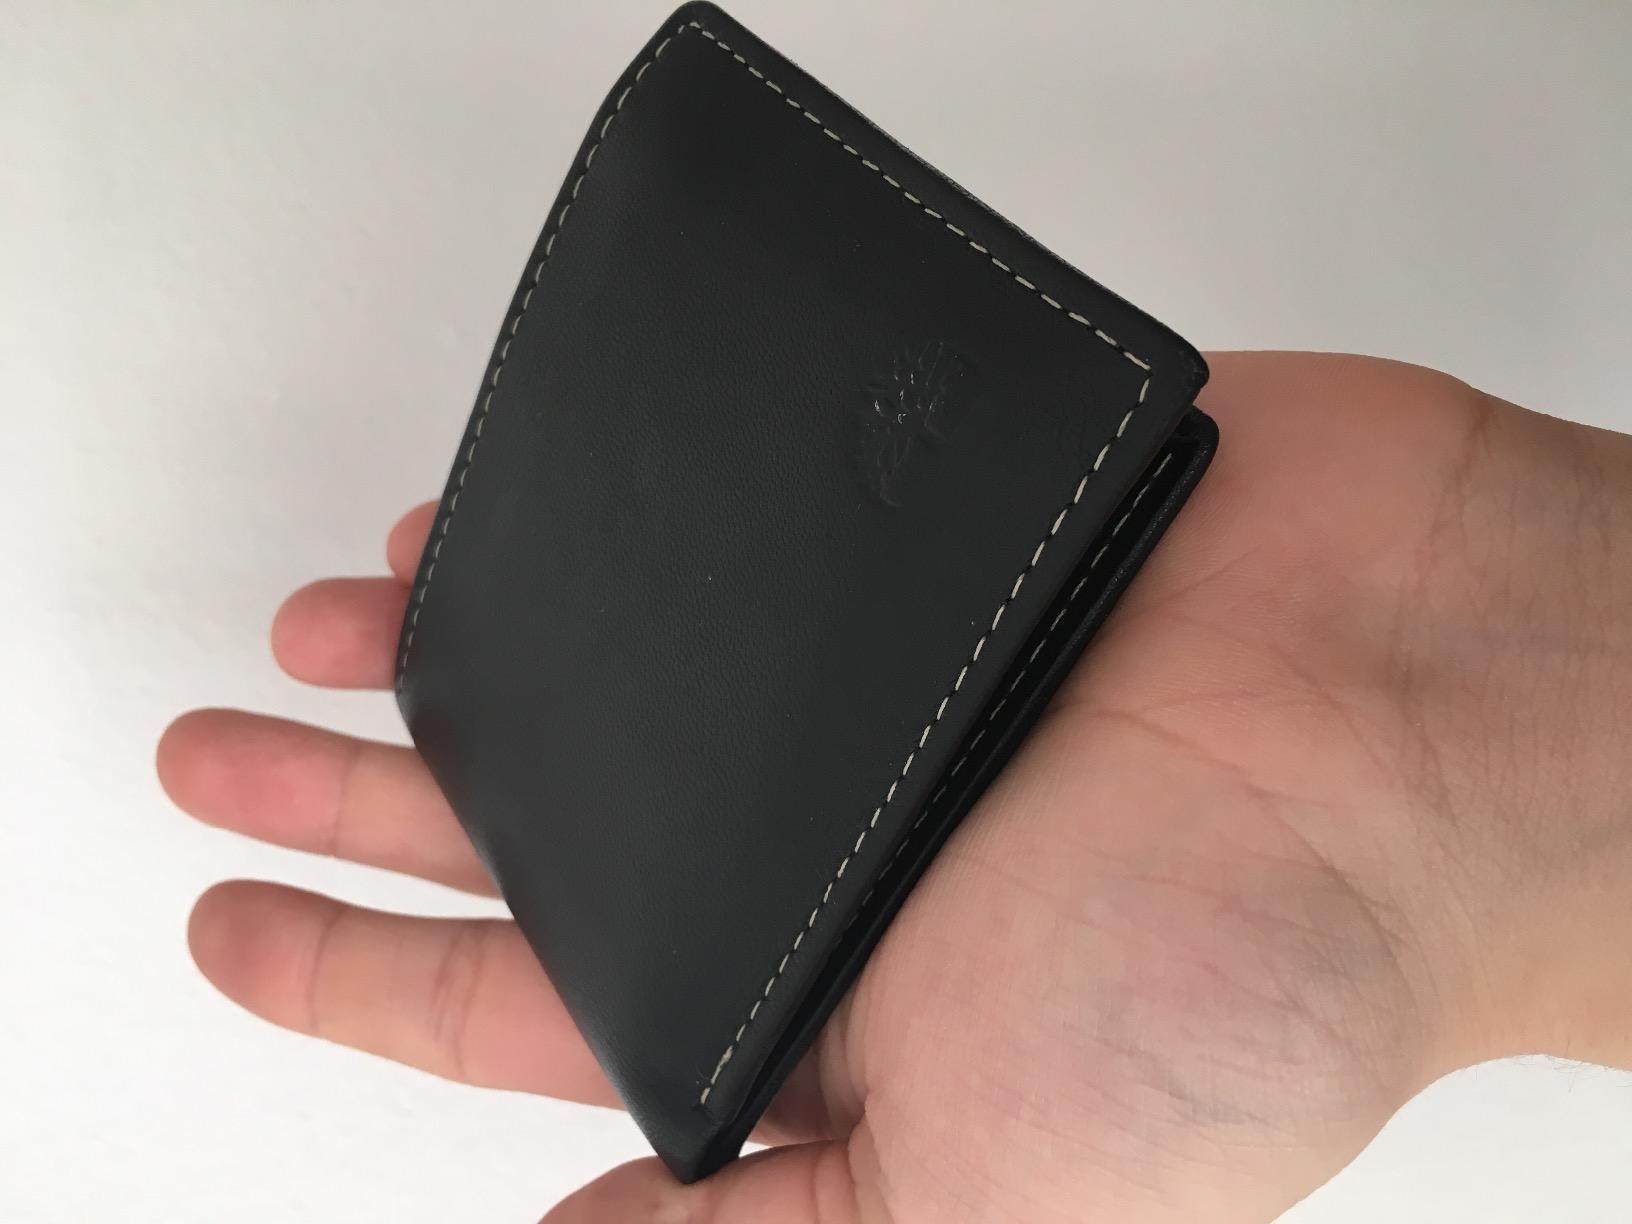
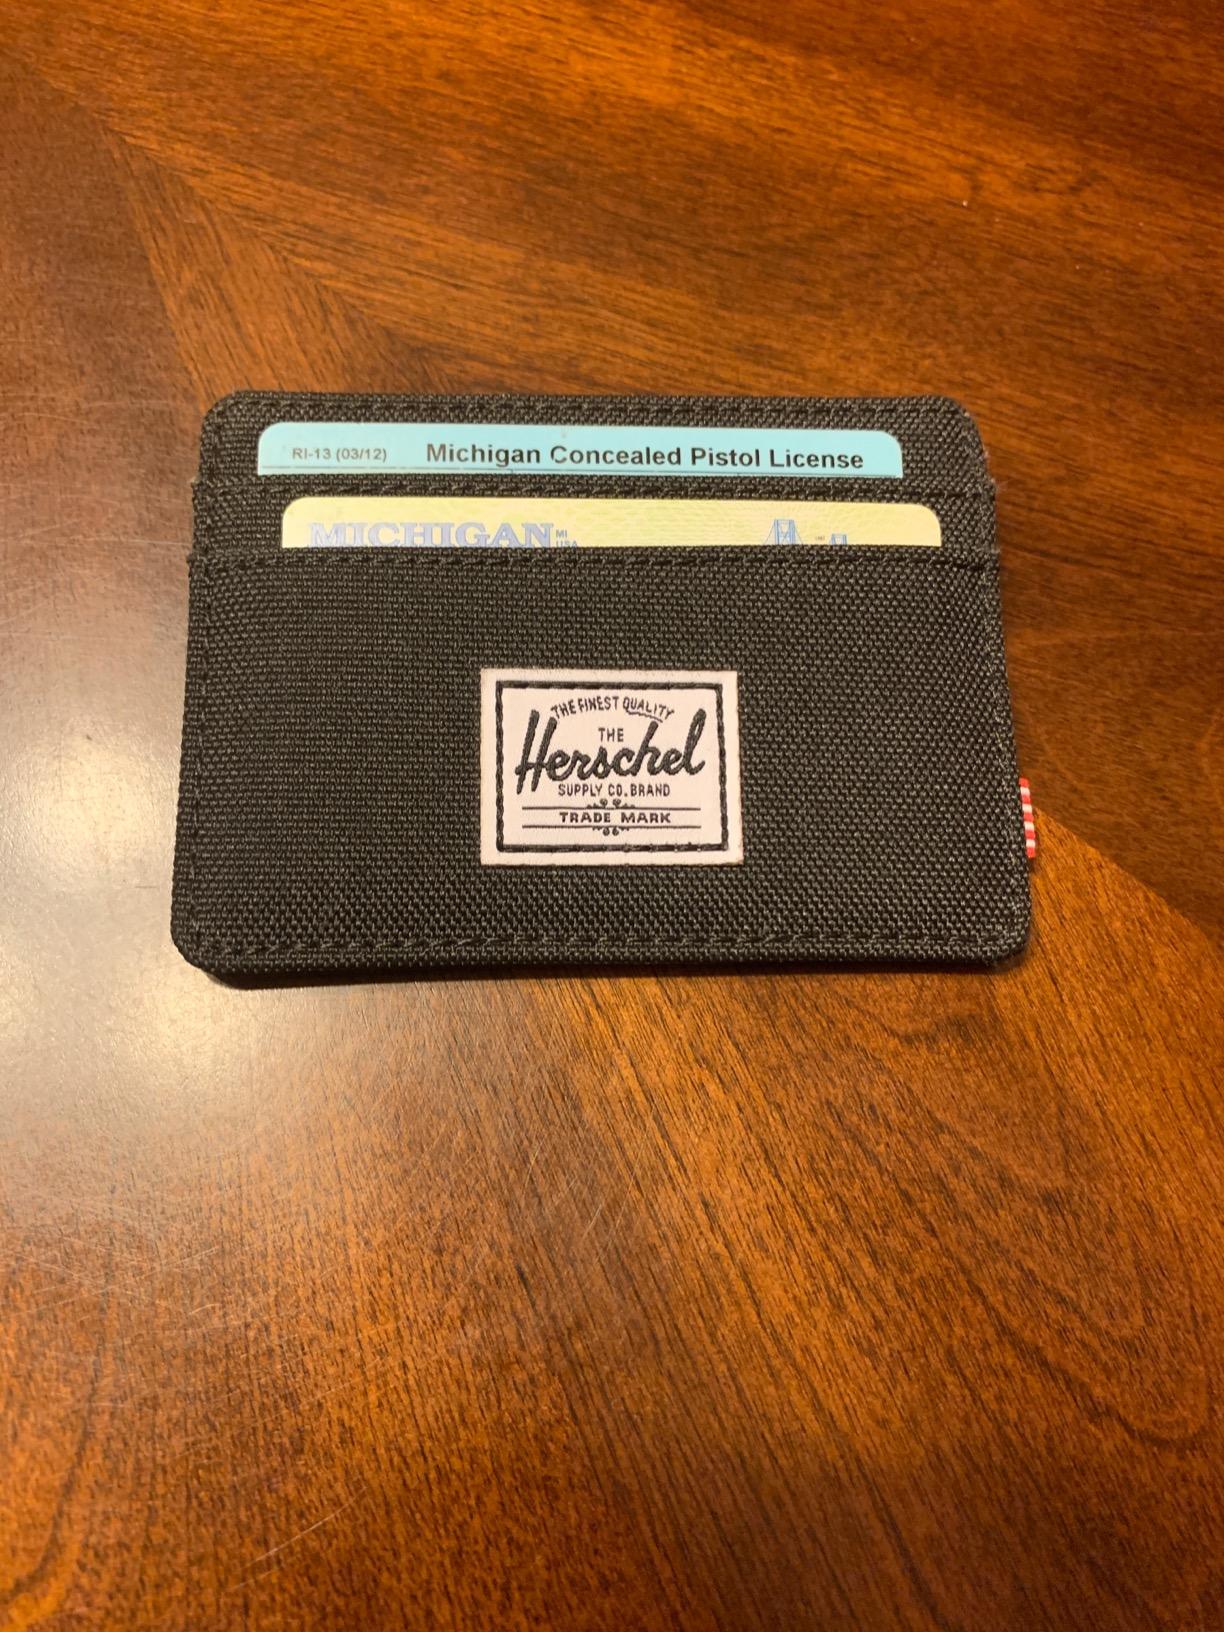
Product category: accessories_wallet
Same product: no